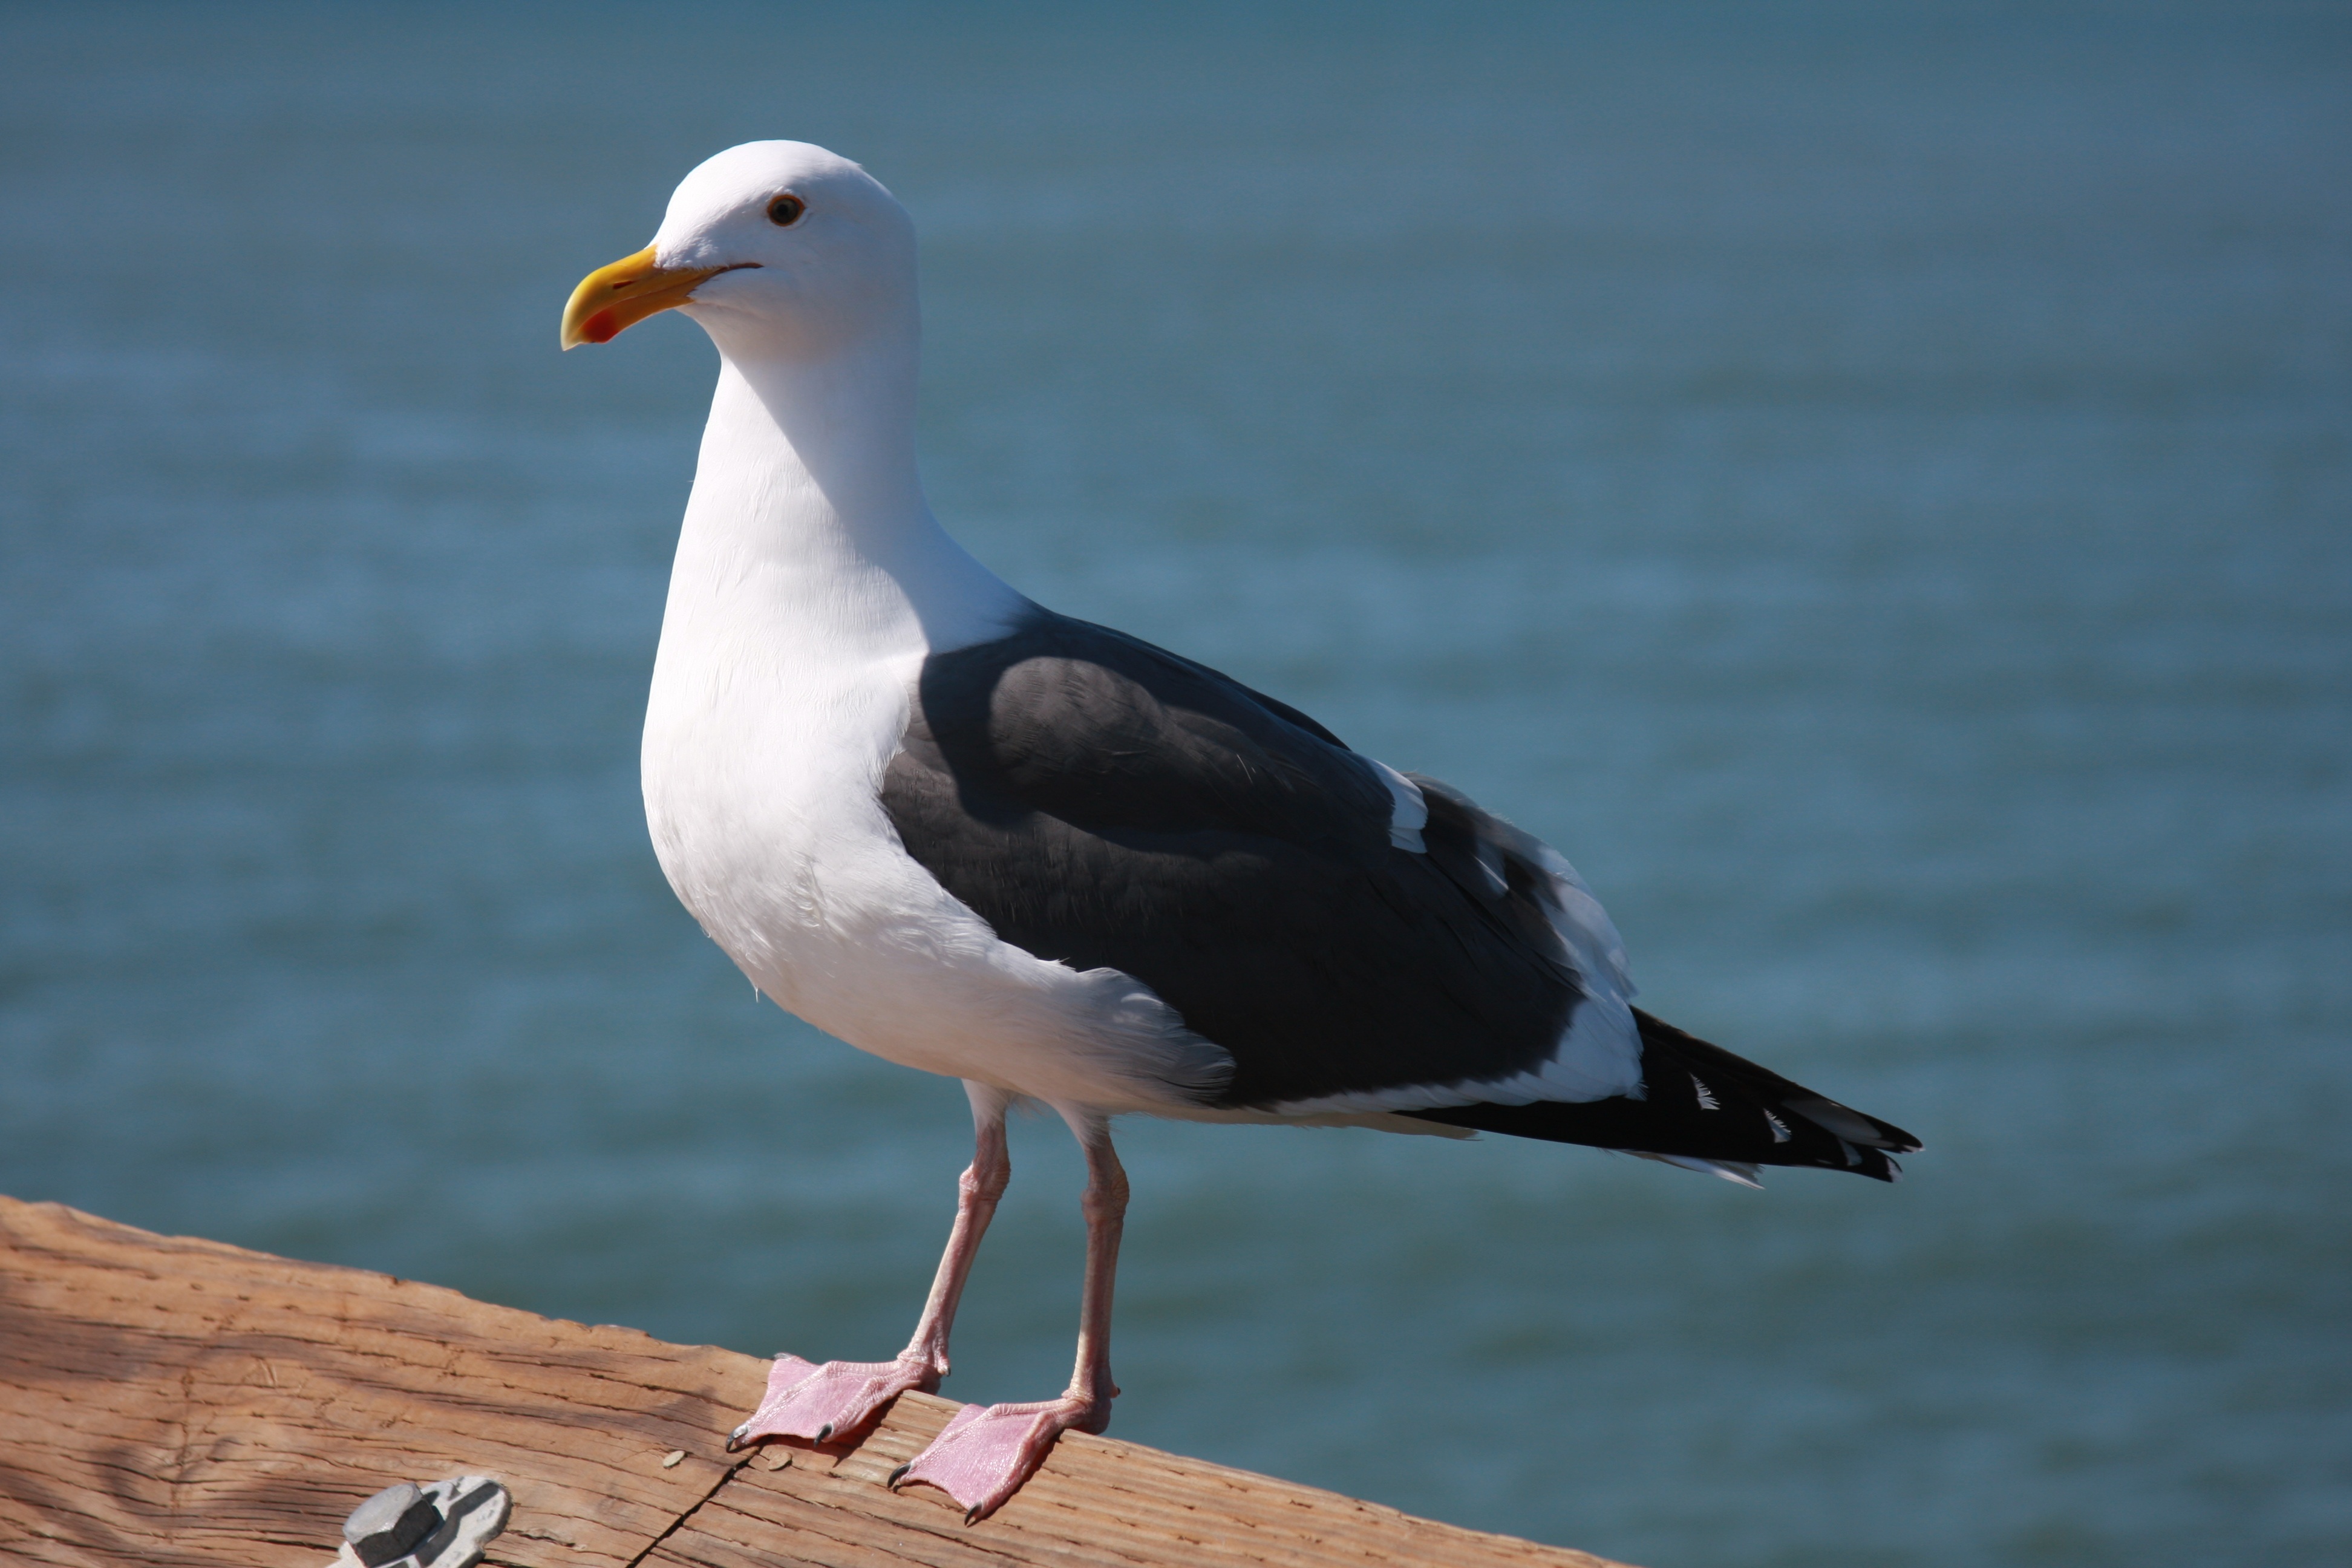
beach, sea, nature, bird, seabird, seagull, wildlife, gull, beak, fauna, vertebrate, albatross, shorebird, charadriiformes, european herring gull, great black backed gull